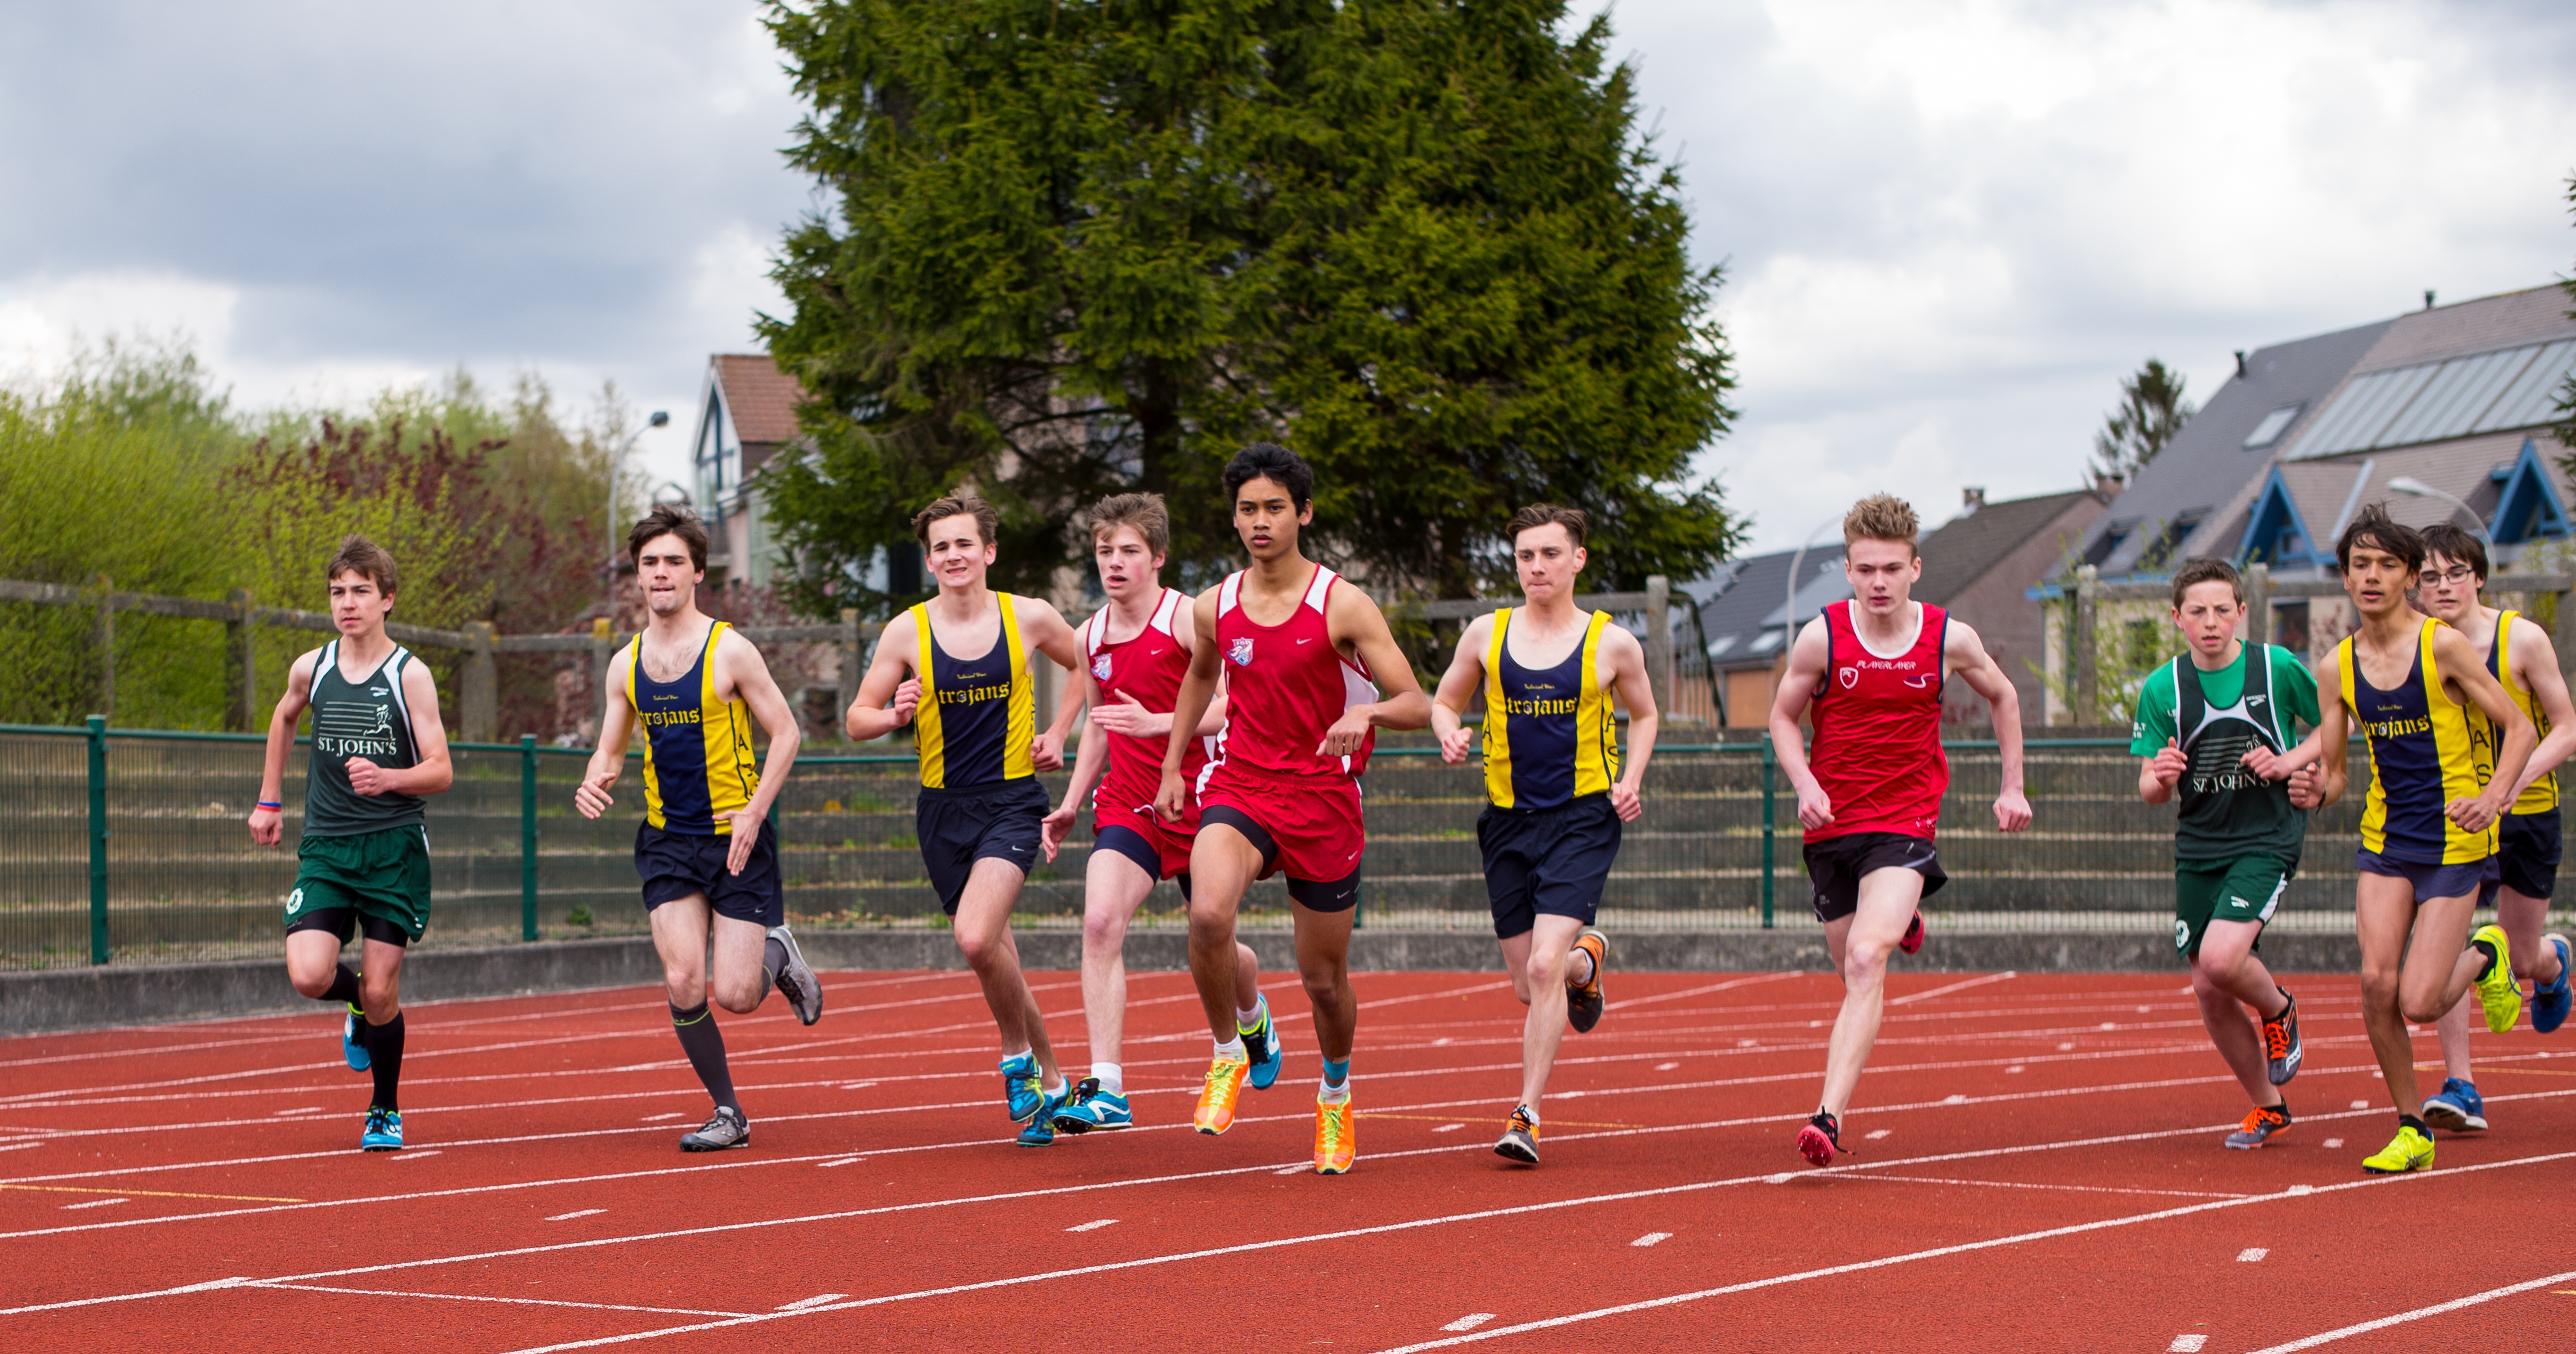
track, sport, field, running, run, spring, high, runner, ash, belgium, 2016, race, competition, hague, international, girls, brussels, m, american, team, sports, boys, 50, school, st, runners, johns, leica, 240, summilux, athlete, athletics, athletes, meet, waterloo, sprint, physical exercise, human action, track and field athletics, middle distance running, 800 metres, 4 100 metres relay